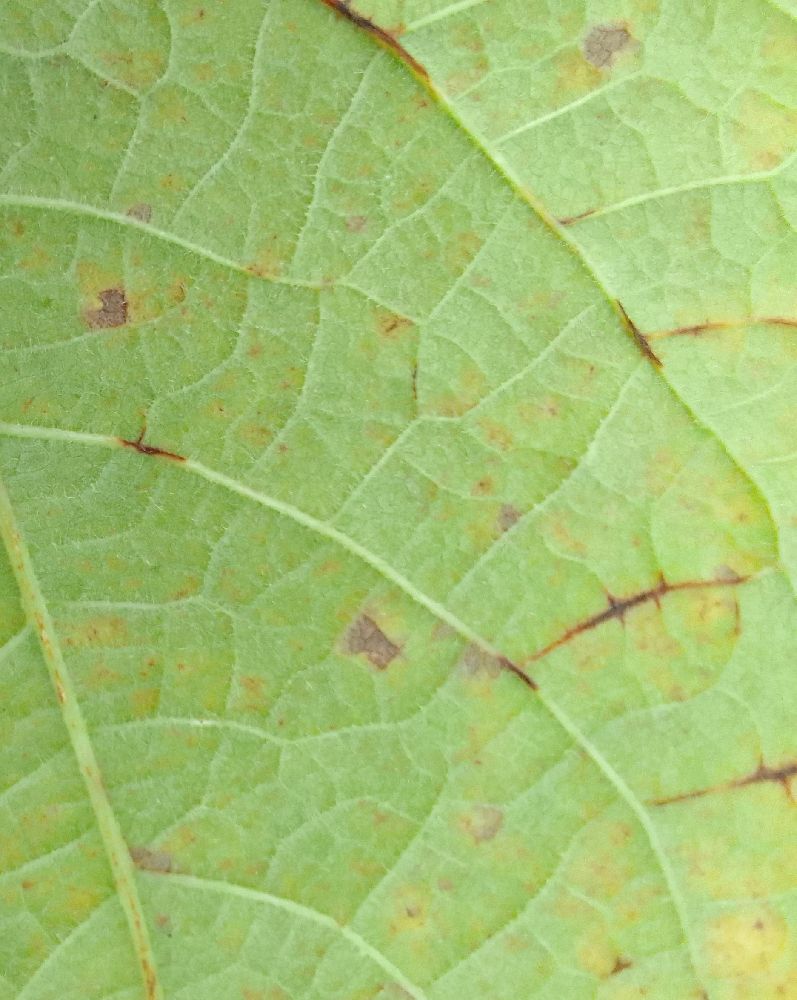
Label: anthracnose